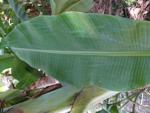
Label: healthy